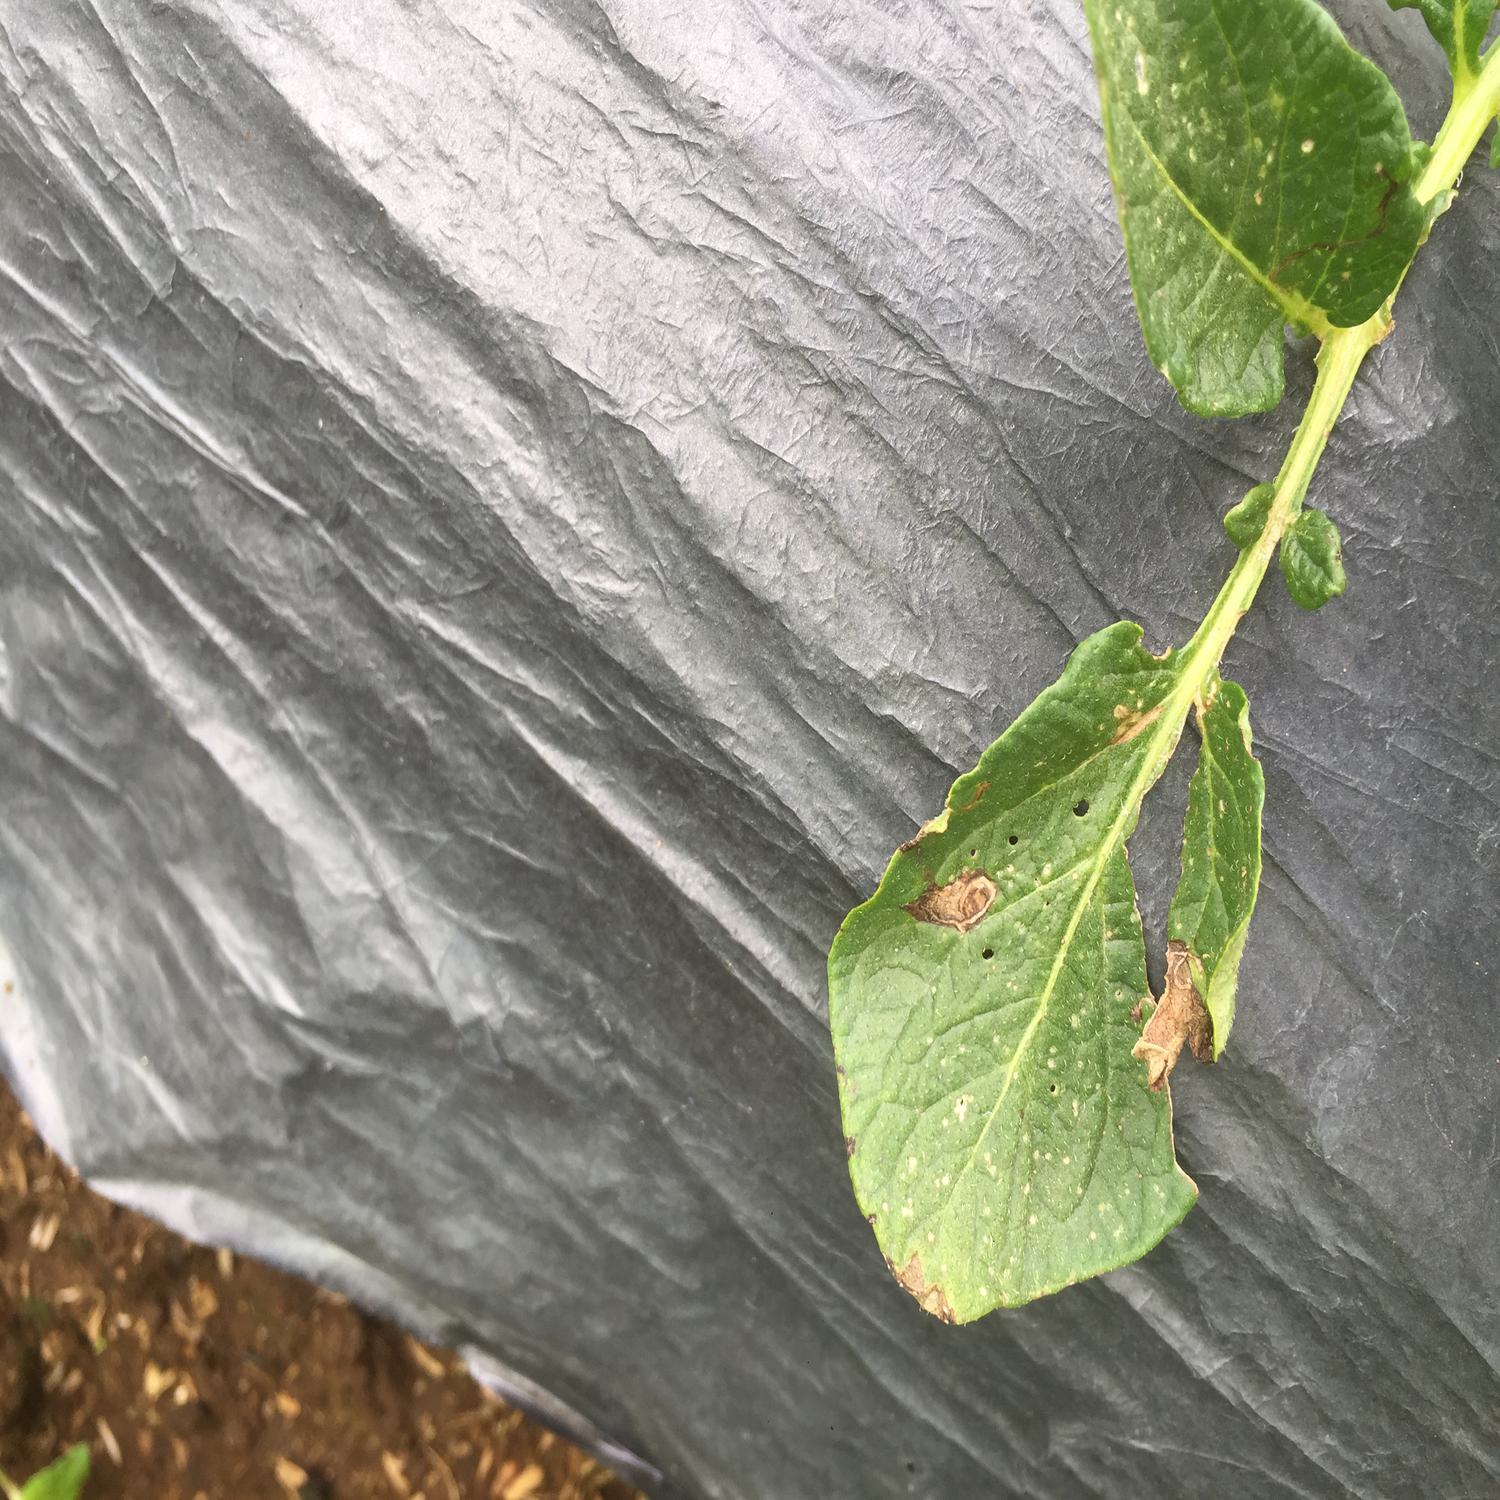
Label: Pest